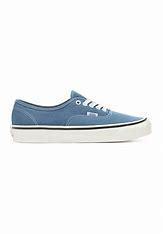
Brand: Vans
Model: Authentic 44 DX